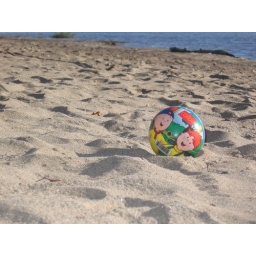
ball in the sand